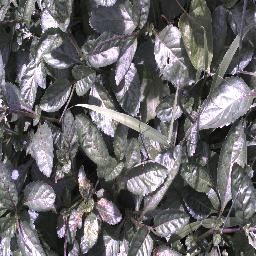
Label: snake_weed